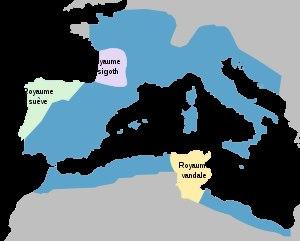
Pétrone Maxime est un empereur romain d'Occident pendant deux mois et demi, du 17 mars 455 au 31 mai 455. Riche sénateur et aristocrate influent ayant eu une carrière particulièrement fructueuse dans l'administration impériale, il aurait joué un rôle central dans les complots visant le généralissime Aetius et l'empereur romain d'Occident Valentinien III.
Le sac de Rome de 455 est le deuxième des trois pillages que subit la Rome antique au moment des invasions barbares ; après les Wisigoths en 410 et avant les Ostrogoths en 546, le sac de 455 est l’œuvre des Vandales de Genséric, alors en guerre contre l’usurpateur Pétrone Maxime.